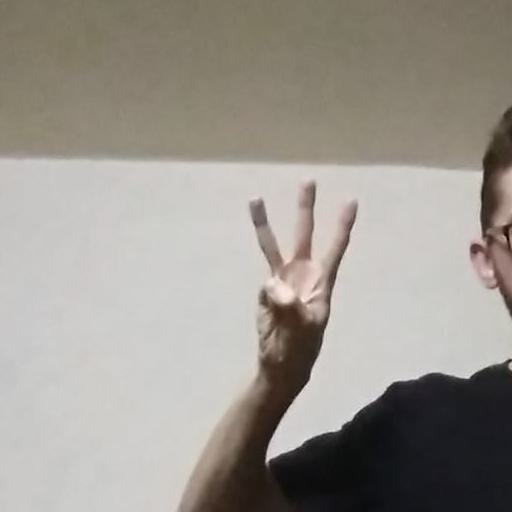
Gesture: three